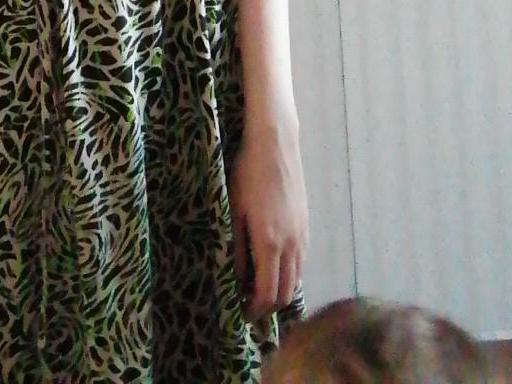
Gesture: no_gesture